Navvab Safavi

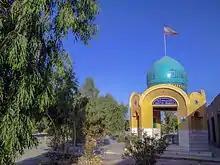
Mausoleum of Navvab Safavi in Qom cemetery.

On 22 November 1955, after an unsuccessful attempt to assassinate Hosein Ala', Navvab Safavi was arrested and sentenced to death on 25 December 1955 under terrorism charges, along with three other comrades, by the same military court that ordered the execution of communists. The organization dispersed but after the death of Ayatullah Borujerdi, the Fada'ian-e Islam sympathizers found a new leader in Ayatullah Khomeini who appeared on political horizon through the June 1963 riots. In 1965, prime minister Hassan Ali Mansur was assassinated by the group.